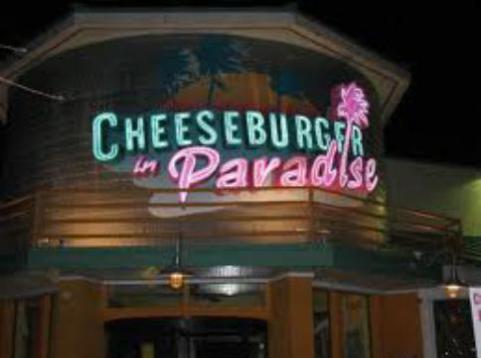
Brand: cheeseburger in paradise
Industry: Food